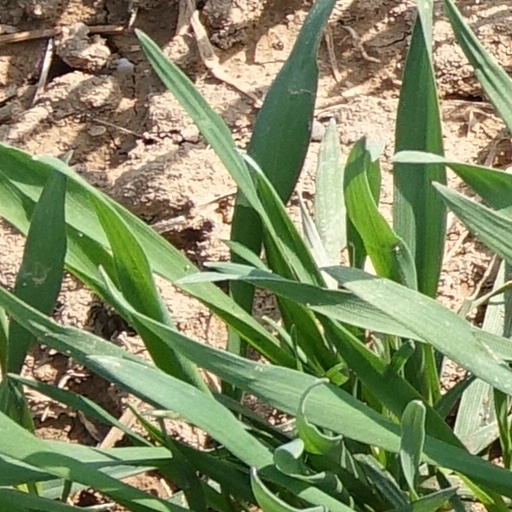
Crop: wheat